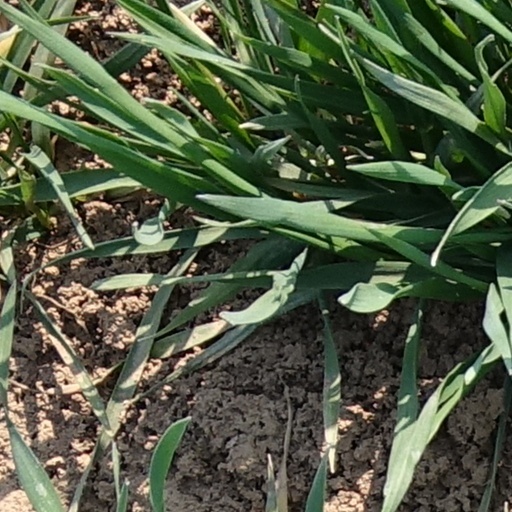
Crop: wheat